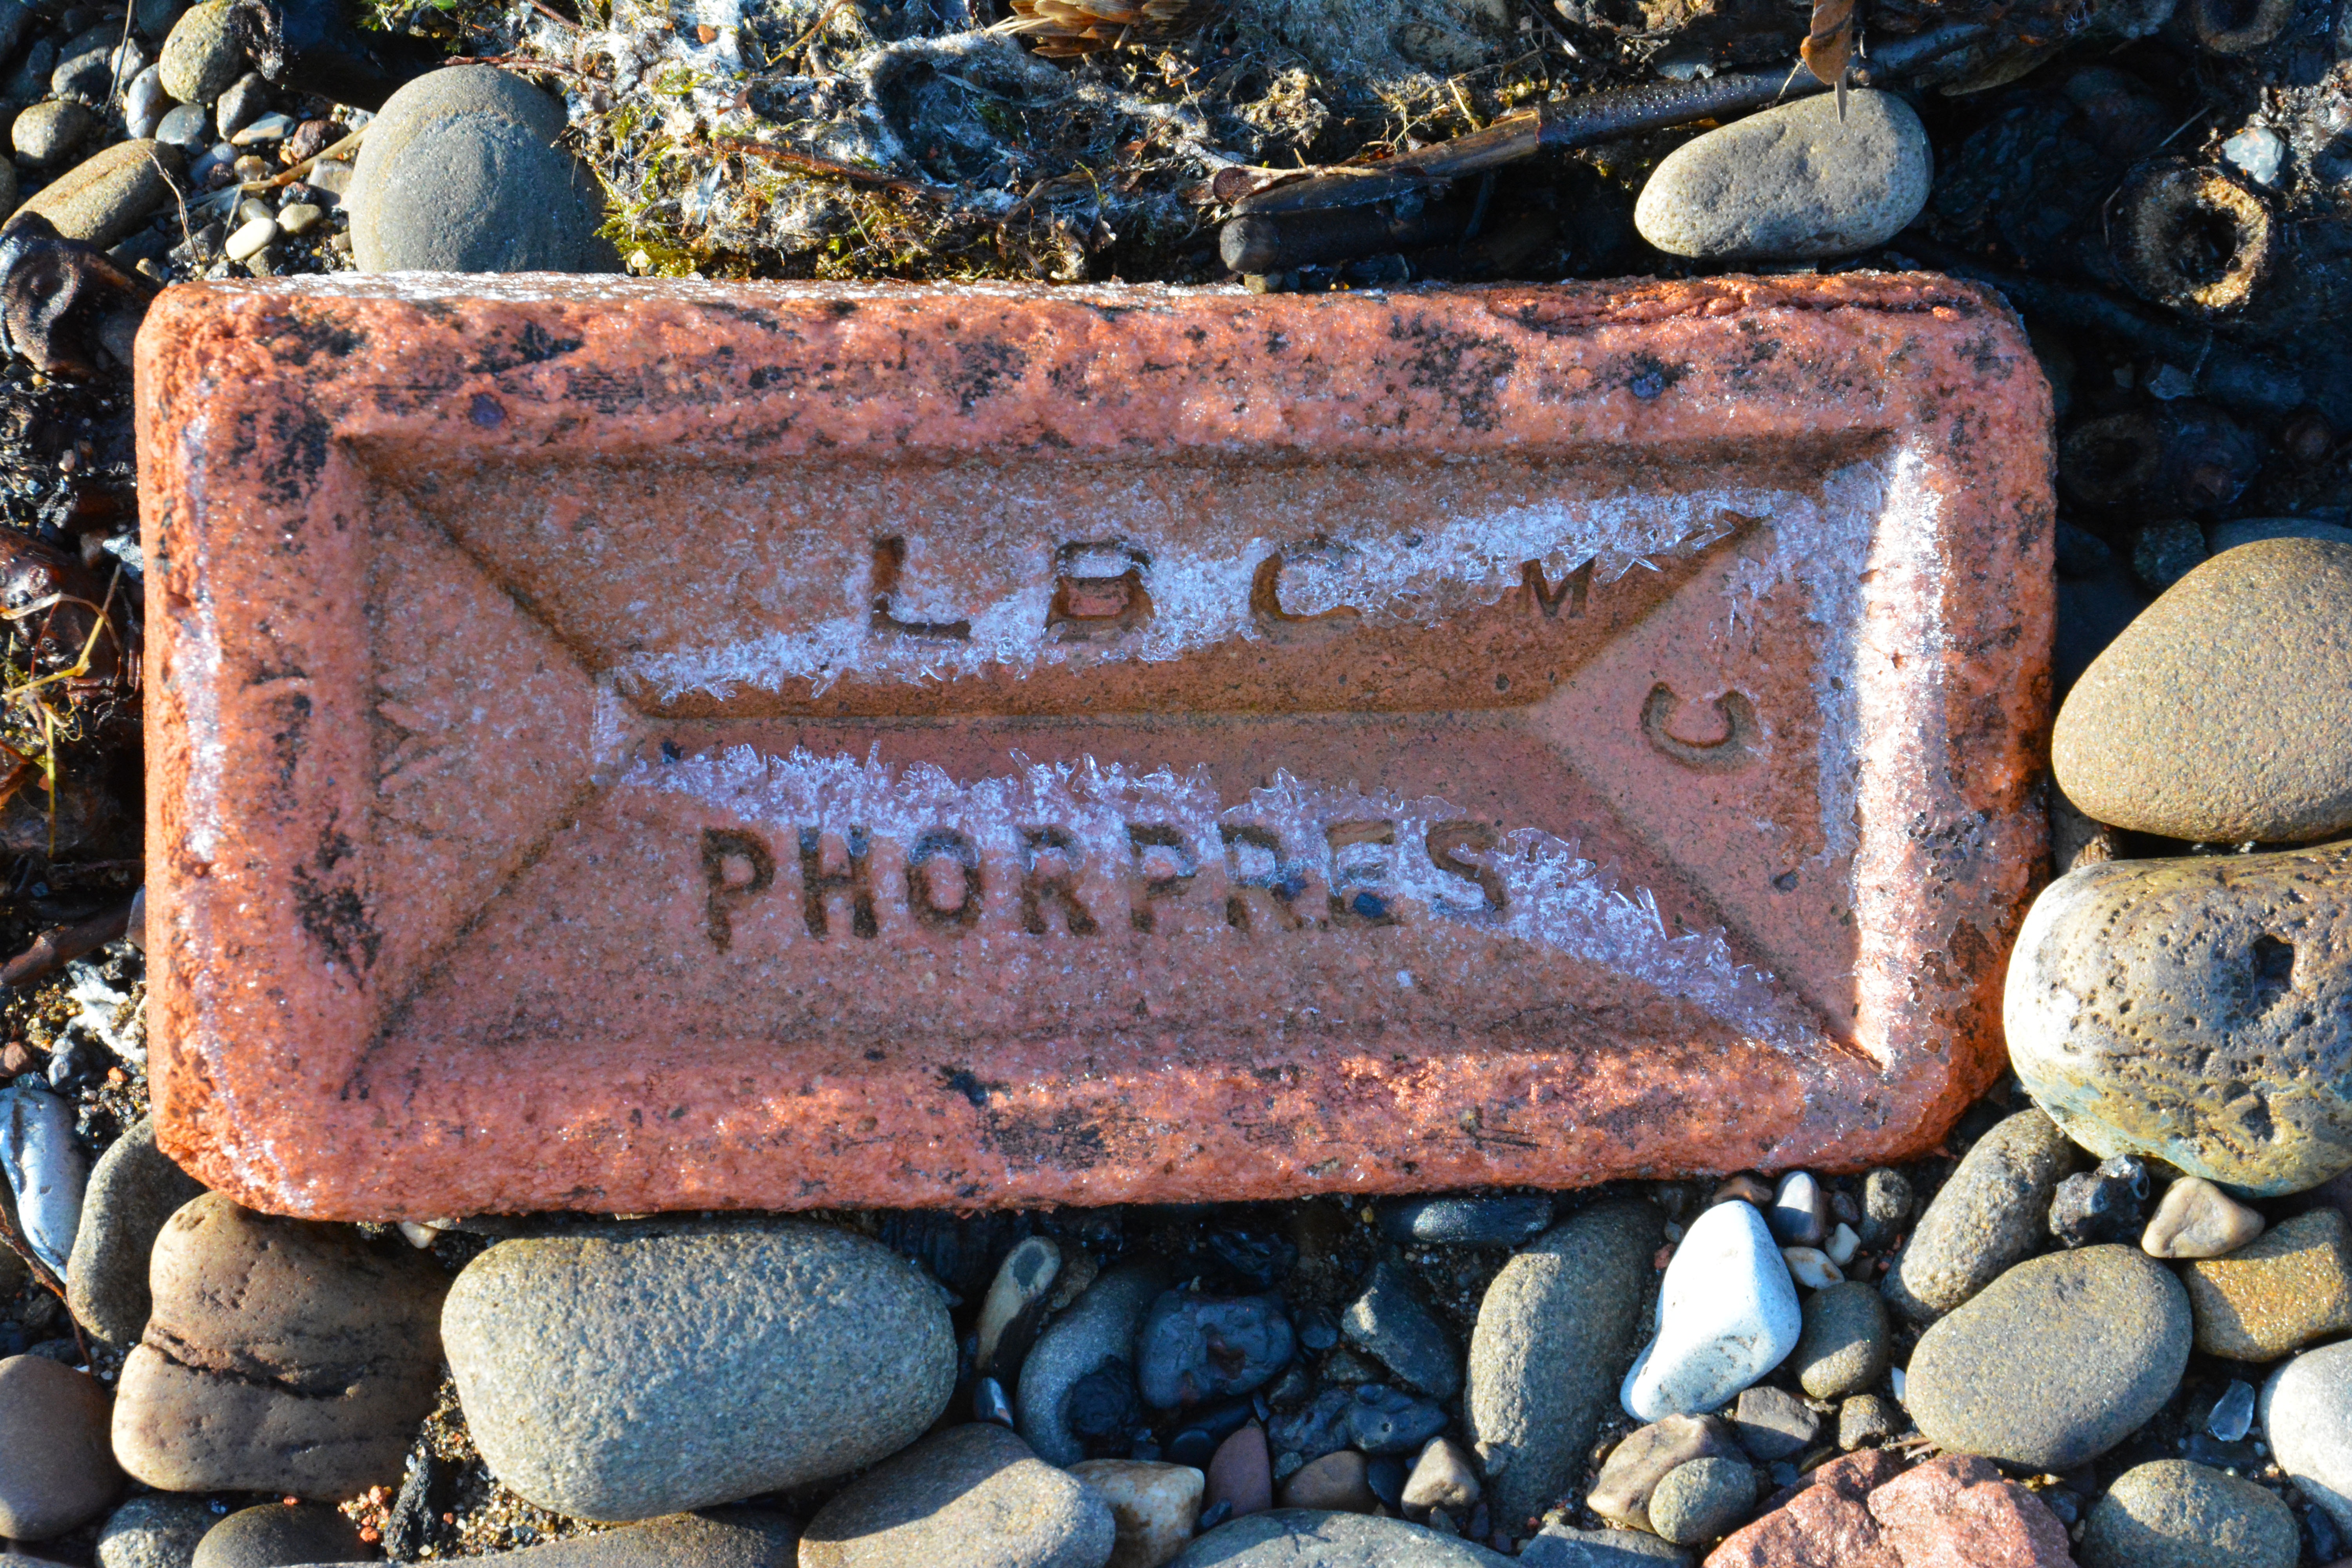
rock, wood, vintage, antique, retro, texture, old, construction, pattern, memory, nostalgia, dirty, rough, blue, brick, material, surface, weathered, worn, design, lost, build, history, nostalgic, classic, aged, obsolete, old fashioned, distressed, timeworn, ancient history, battered, phorpres brick